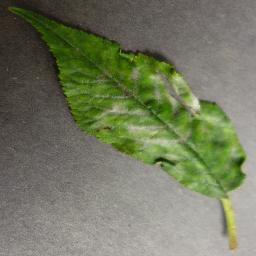
Label: Cherry___Powdery_mildew